Frans Pourbus the Elder

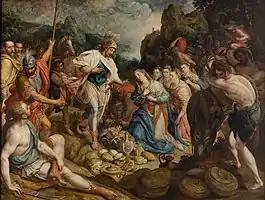
"David and Abigail"

According to the contemporary Flemish biographer Karel van Mander Pourbus intended to travel to Italy in 1566, a trip taken by many of his fellow artists at the time, but abandoned his plans after traveling from Antwerp to Ghent to visit the painter-poet Lucas de Heere. Karel van Mander was at the time a pupil of de Heere. Van Mander recounts that Pourbus clearly did not have his heart in his trip to Italy as he had lost it to the niece of his master. Pourbus travelled back to Antwerp where he married Suzanna Floris, the niece of his master Frans Floris and daughter of Cornelis Floris de Vriendt, a prominent sculptor and architect.